Luke Martin

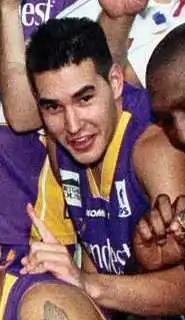
Martin in March 2005

Luke Leonard Martin (born 22 January 1981) is an Australian former professional basketball player who spent the majority of his career playing in the National Basketball League (NBL). In 2004 and 2005, he represented the Australian national team.